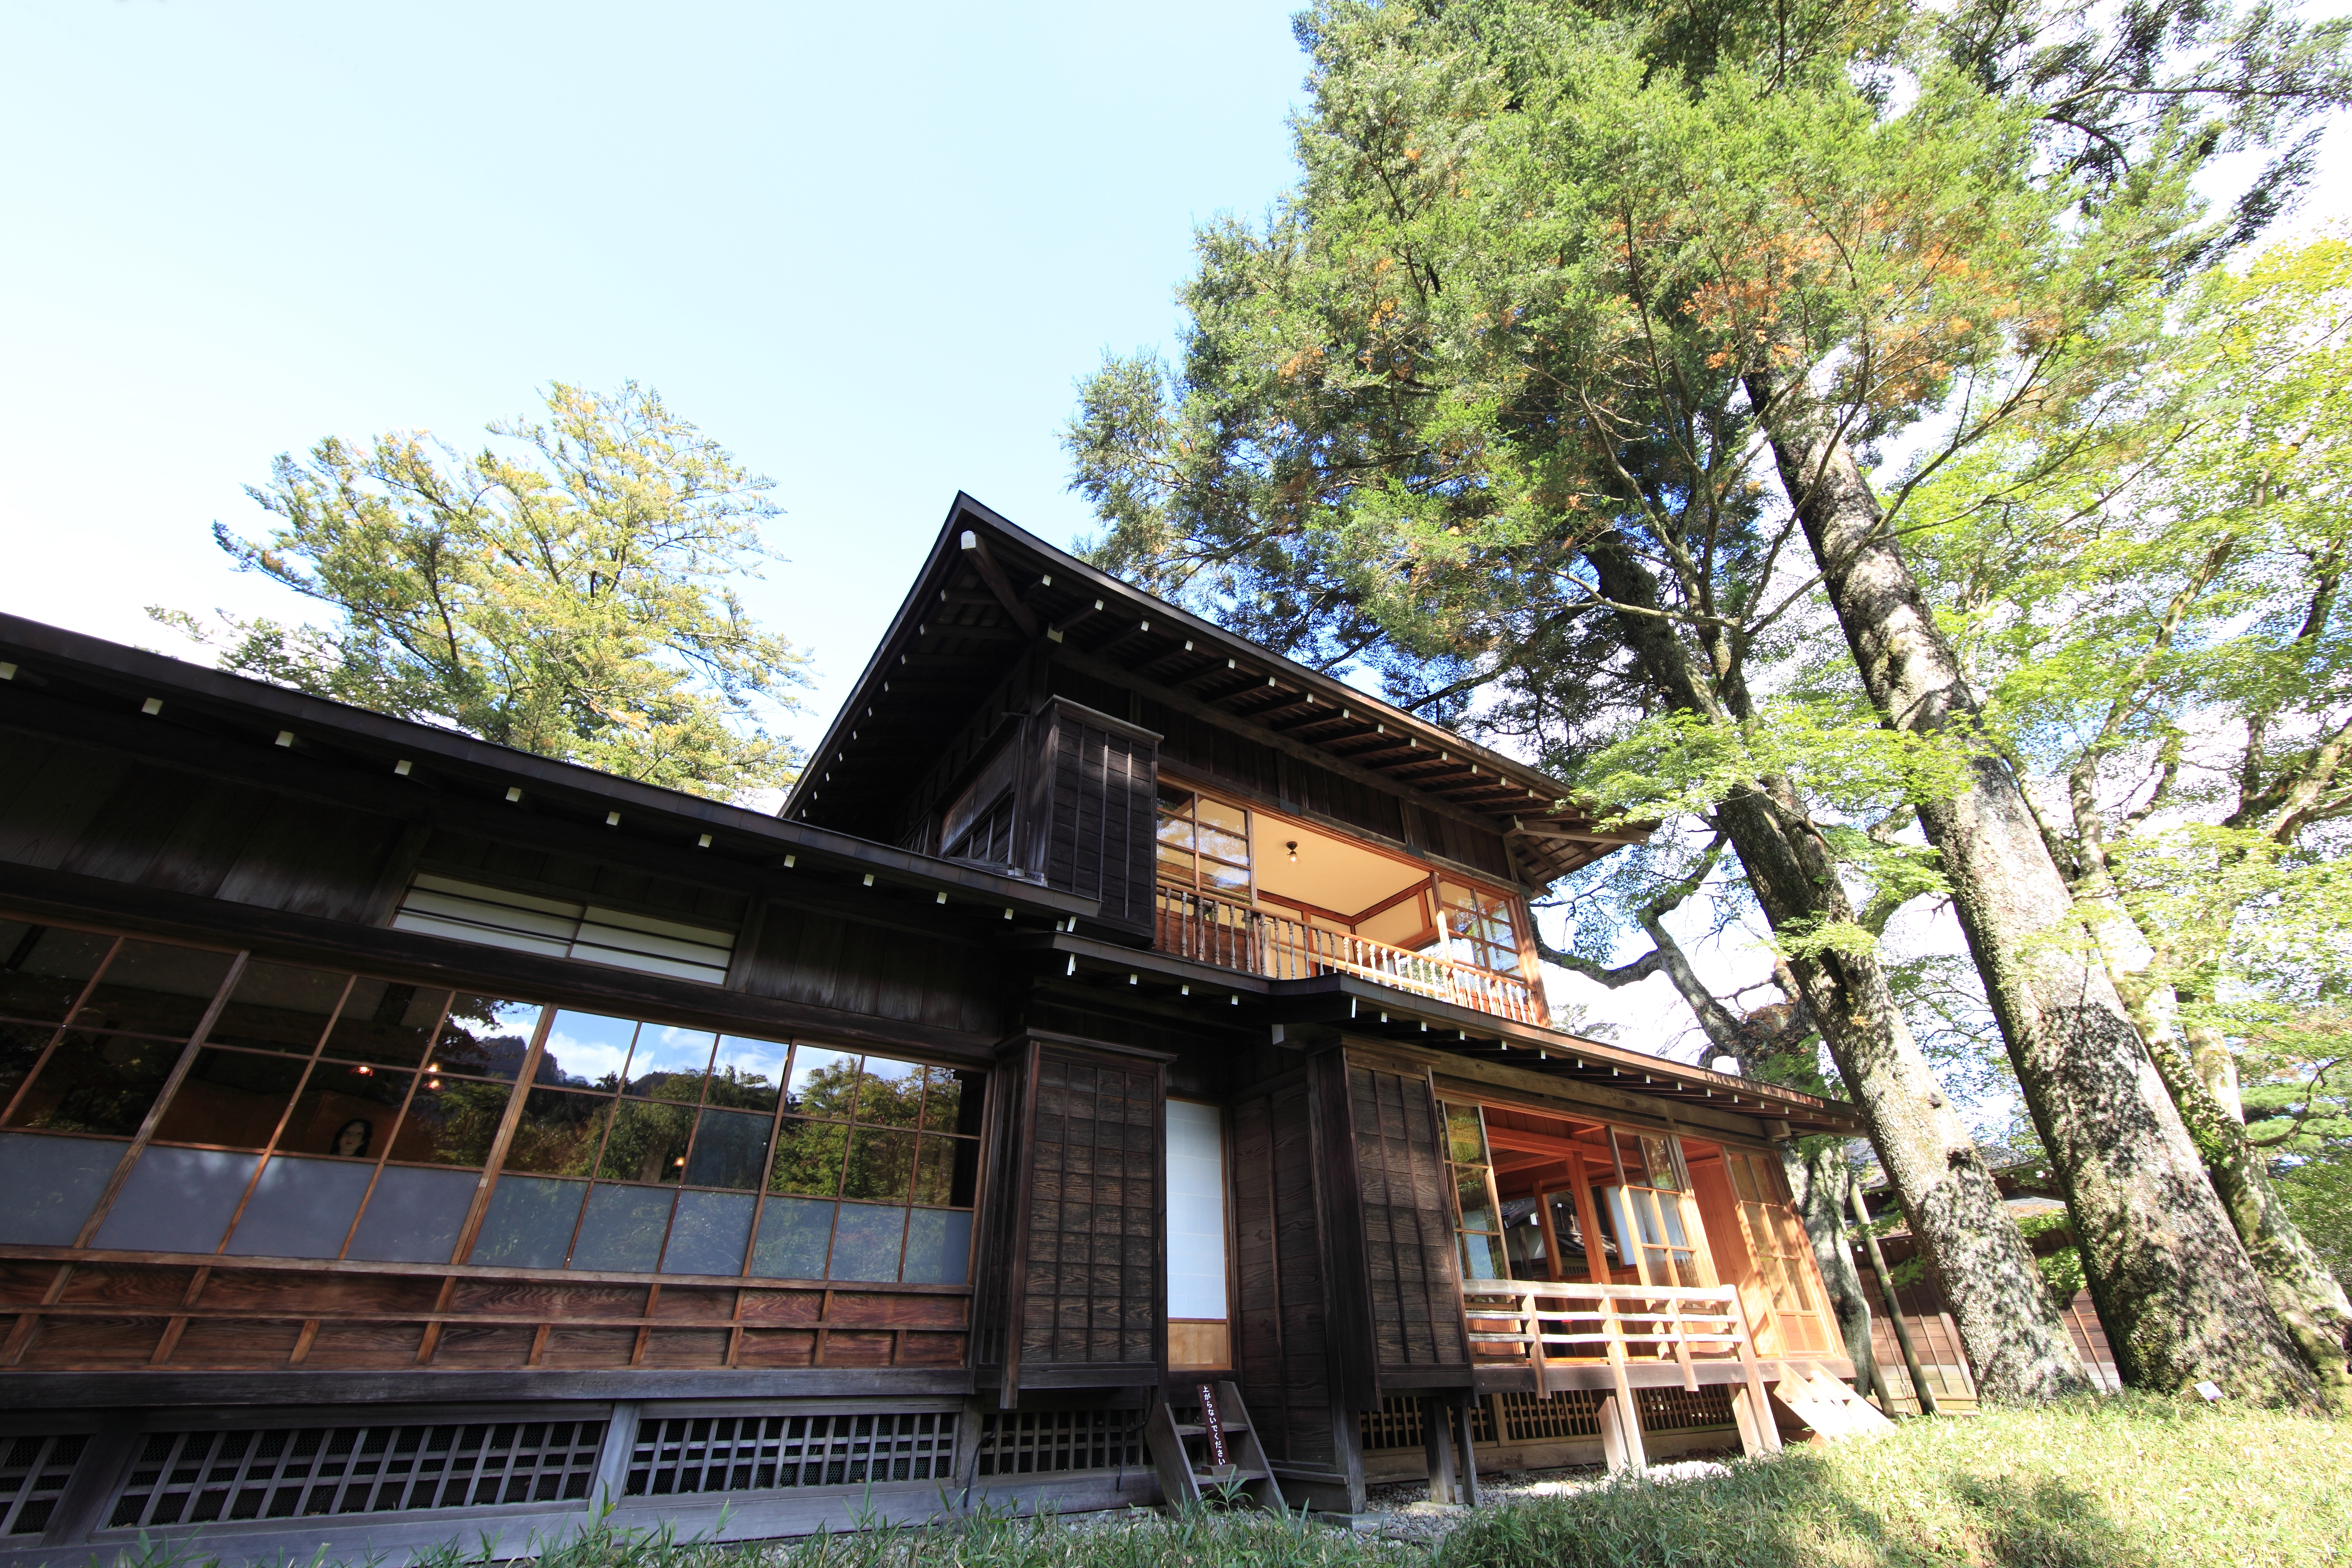
villa, house, building, home, high, exterior, cool image, design, temple, japanese, shrine, tochigi, 5d, style, hires, imperial, estate, markii, traditional, hi, res, resolution, nikkoh, tamozawagoyoutei, real estate, shinto shrine, rolling stock